Helen Prejean

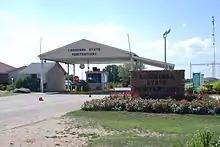
Louisiana State Penitentiary, where Sonnier was incarcerated.

She published "Dead Man Walking" (1993), an account of her relationship with Sonnier and other inmates on death row, and the factors related to her growing opposition to the death penalty. The book was adapted for a 1995 feature film of the same name; she was portrayed by Susan Sarandon.